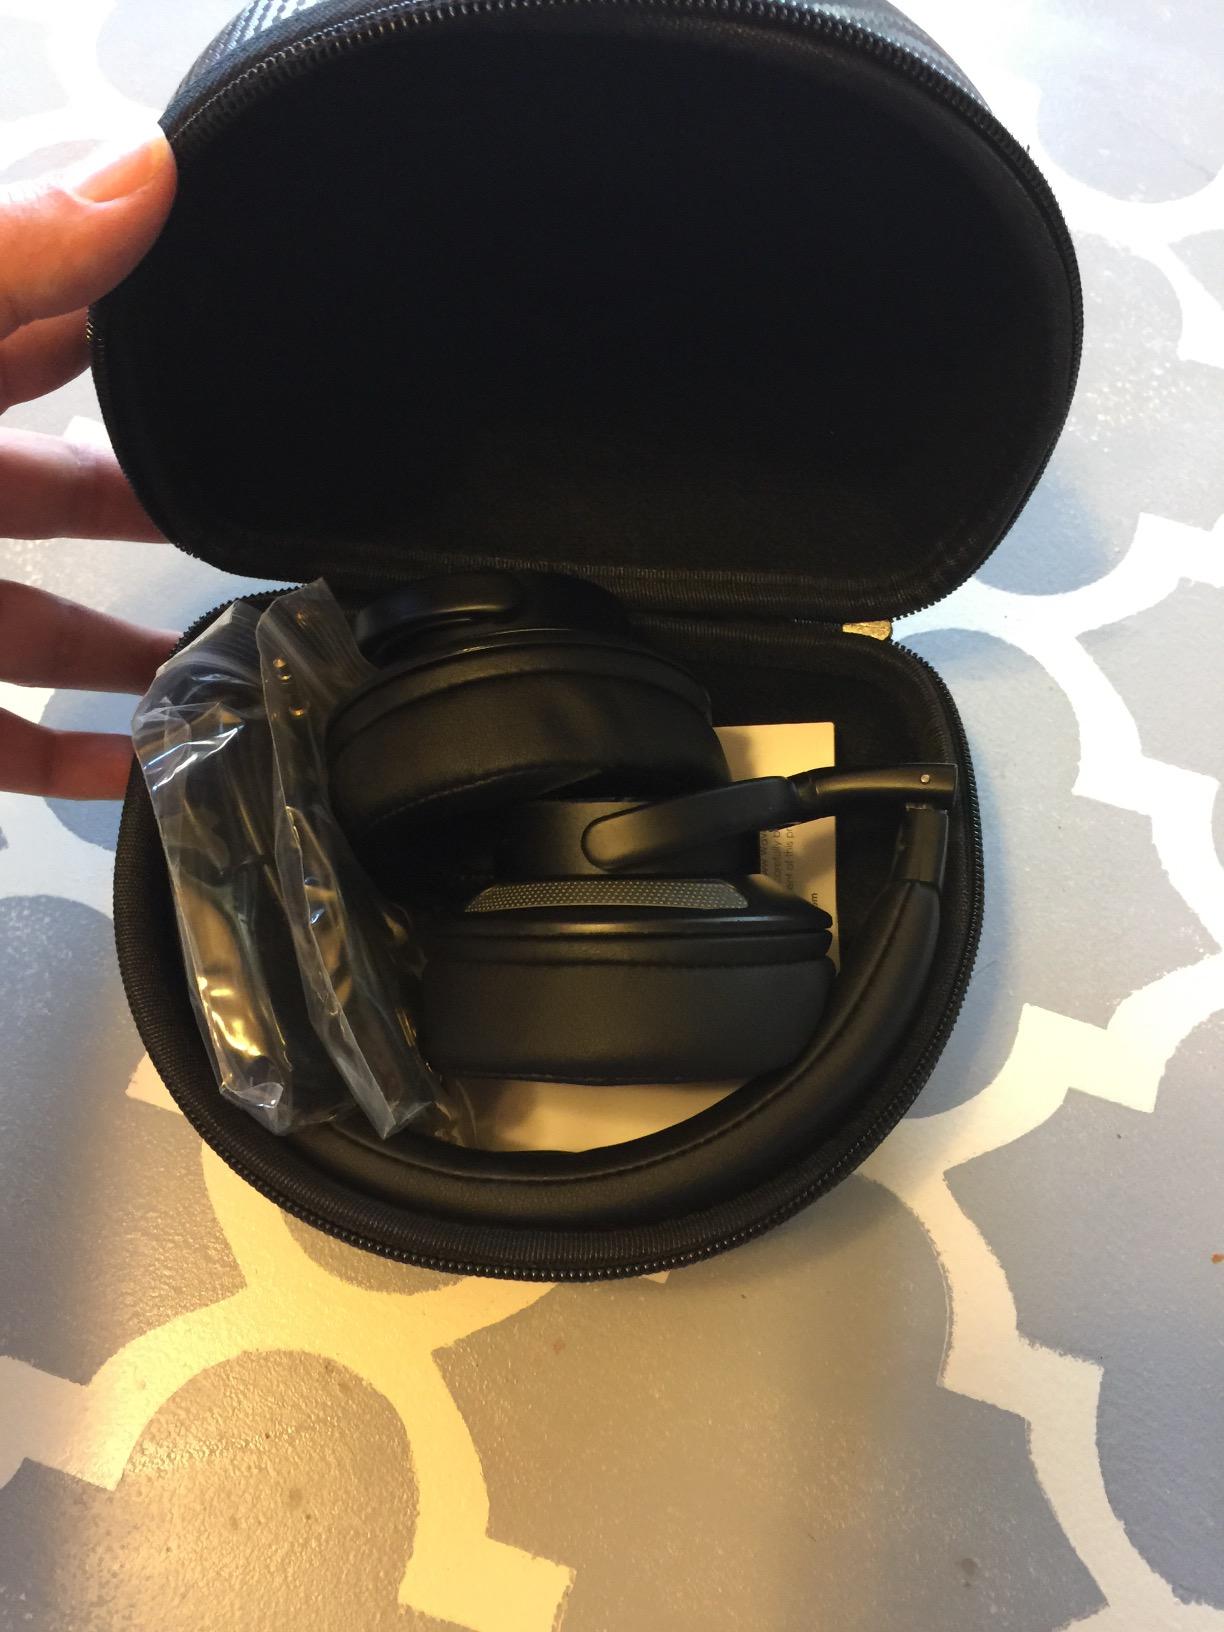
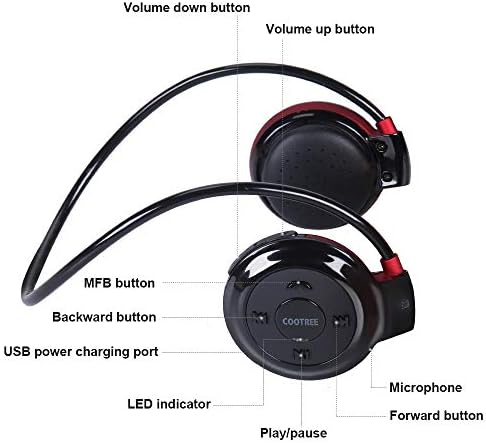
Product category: headphones
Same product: no